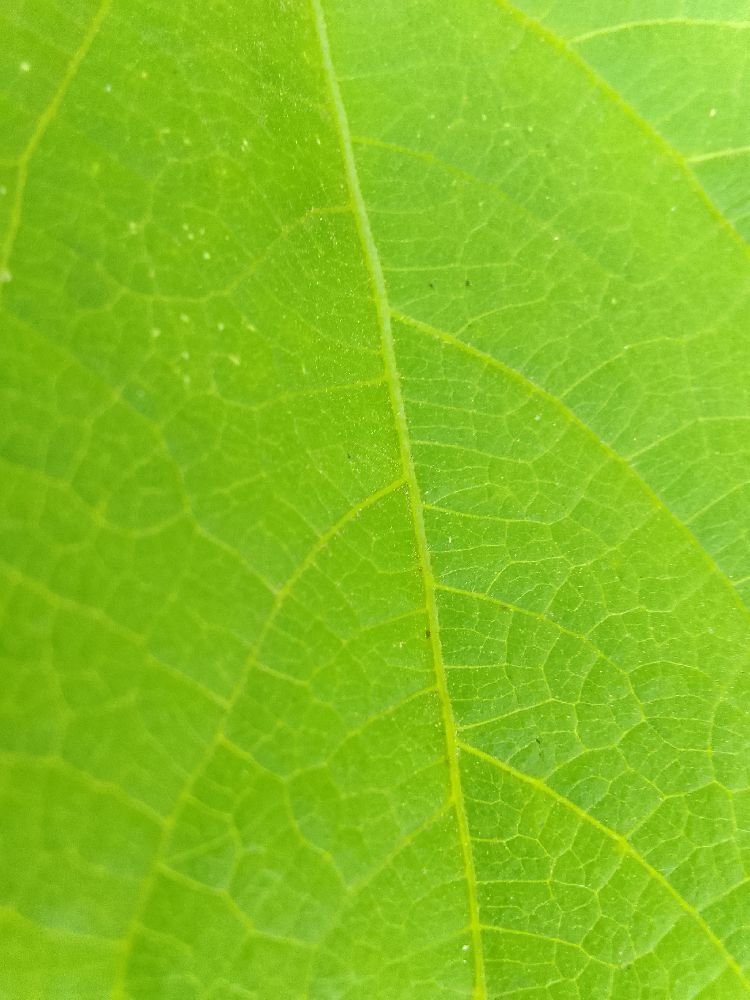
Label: healthy